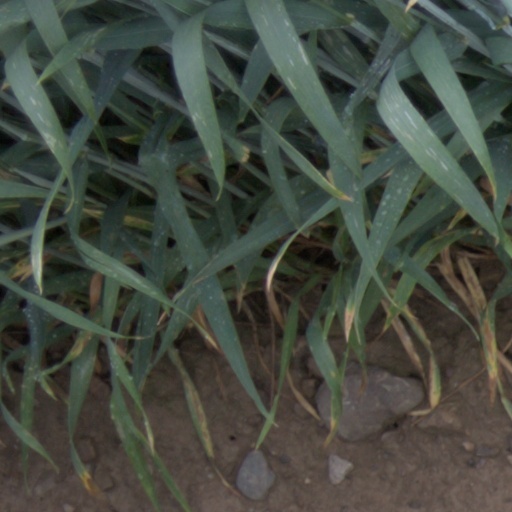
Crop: wheat